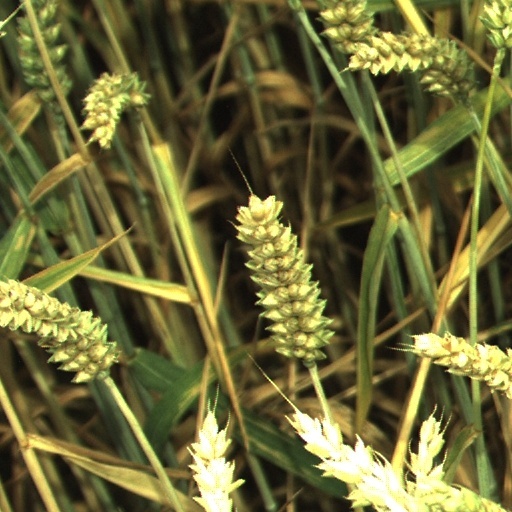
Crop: wheat